Islamic Azad University, Roudehen Branch

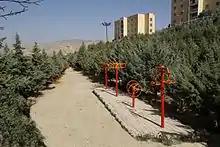
Campus park

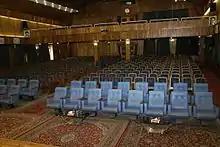
The RIAu's main Conference Hall

In early 2019, Islamic World Science Citation Database declared the very first official ranking of Higher education and research institutes of Iran, The RIAU was ranked 25th among more than 400 Islamic Azad University branches: